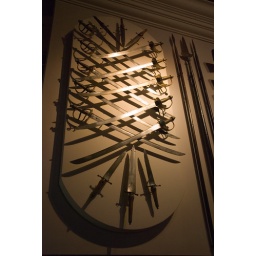
the armoury, in the white tower